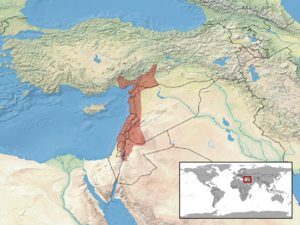
Eirenis lineomaculatus est une espèce de serpents de la famille des Colubridae.